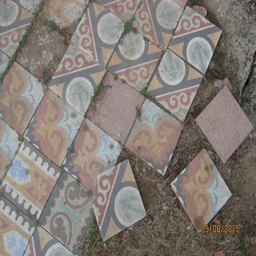
floor tiles in the pagoda